Sky position (RA, Dec in degrees): 184.581, 2.465
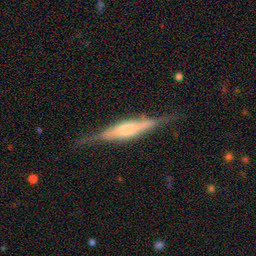
Galaxy morphology: Edge-on Galaxies with Bulge